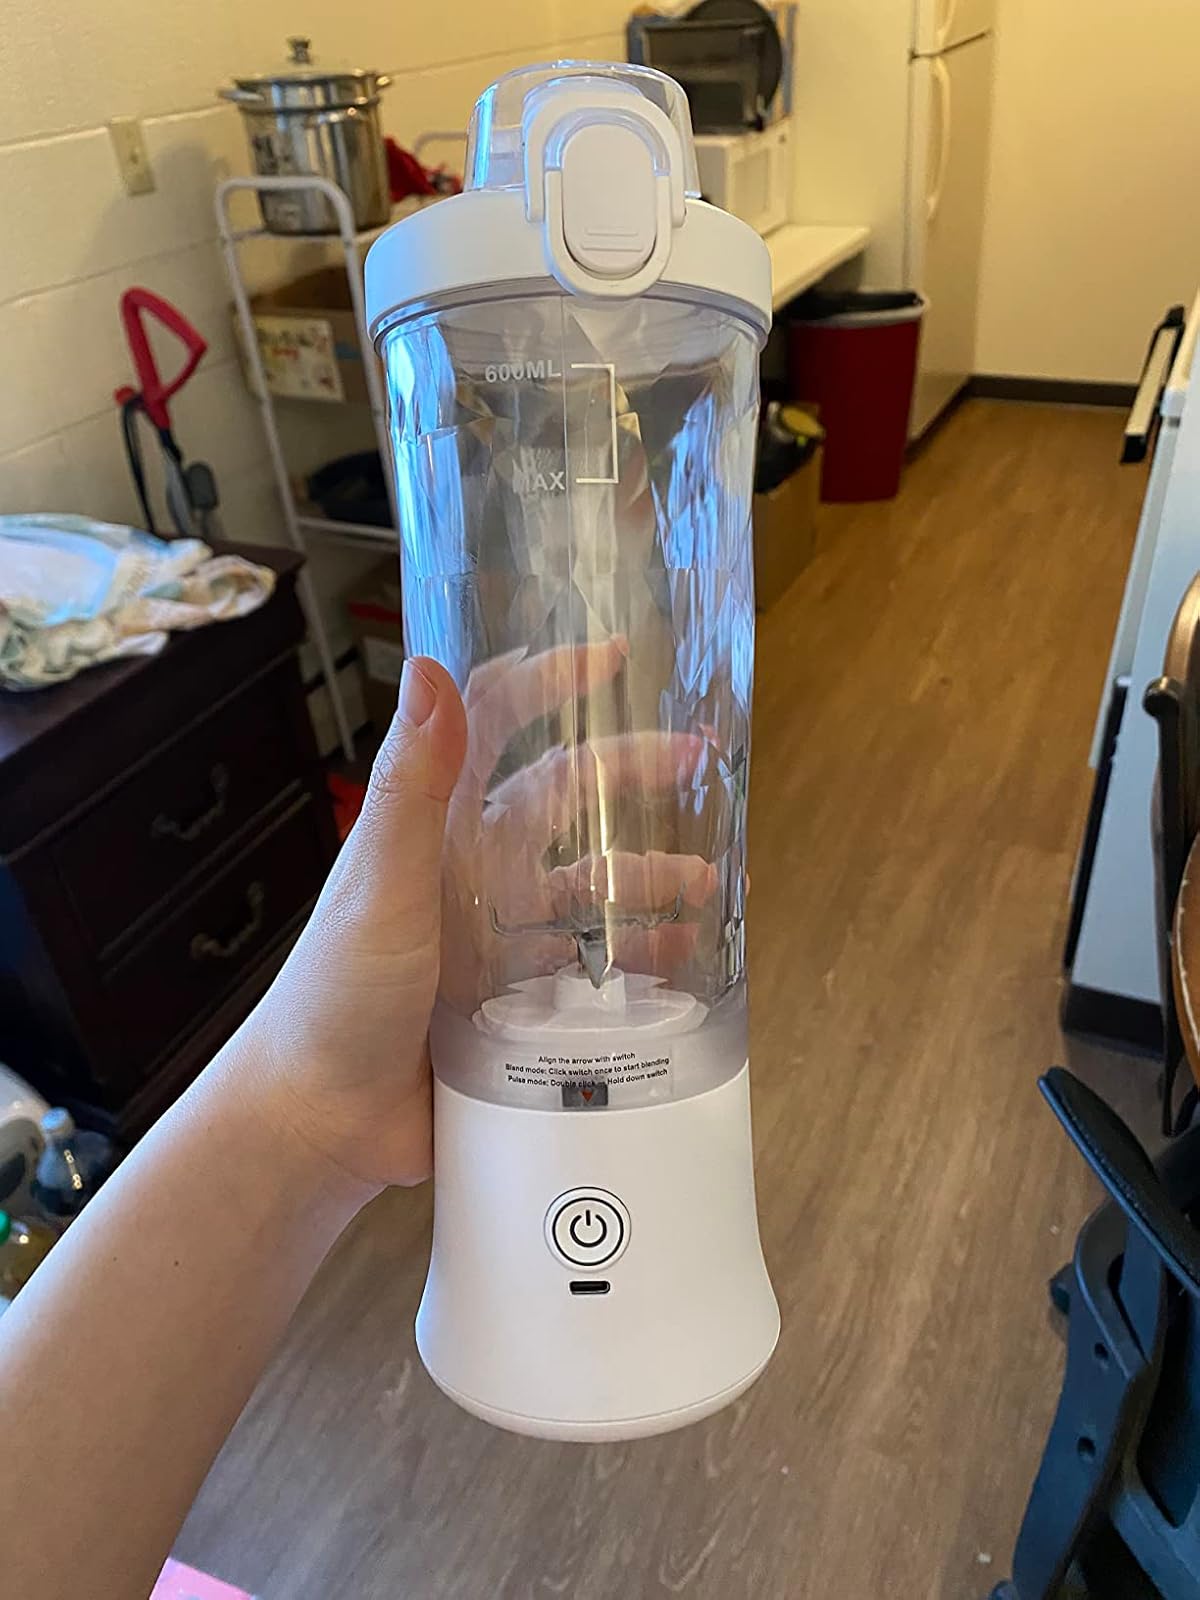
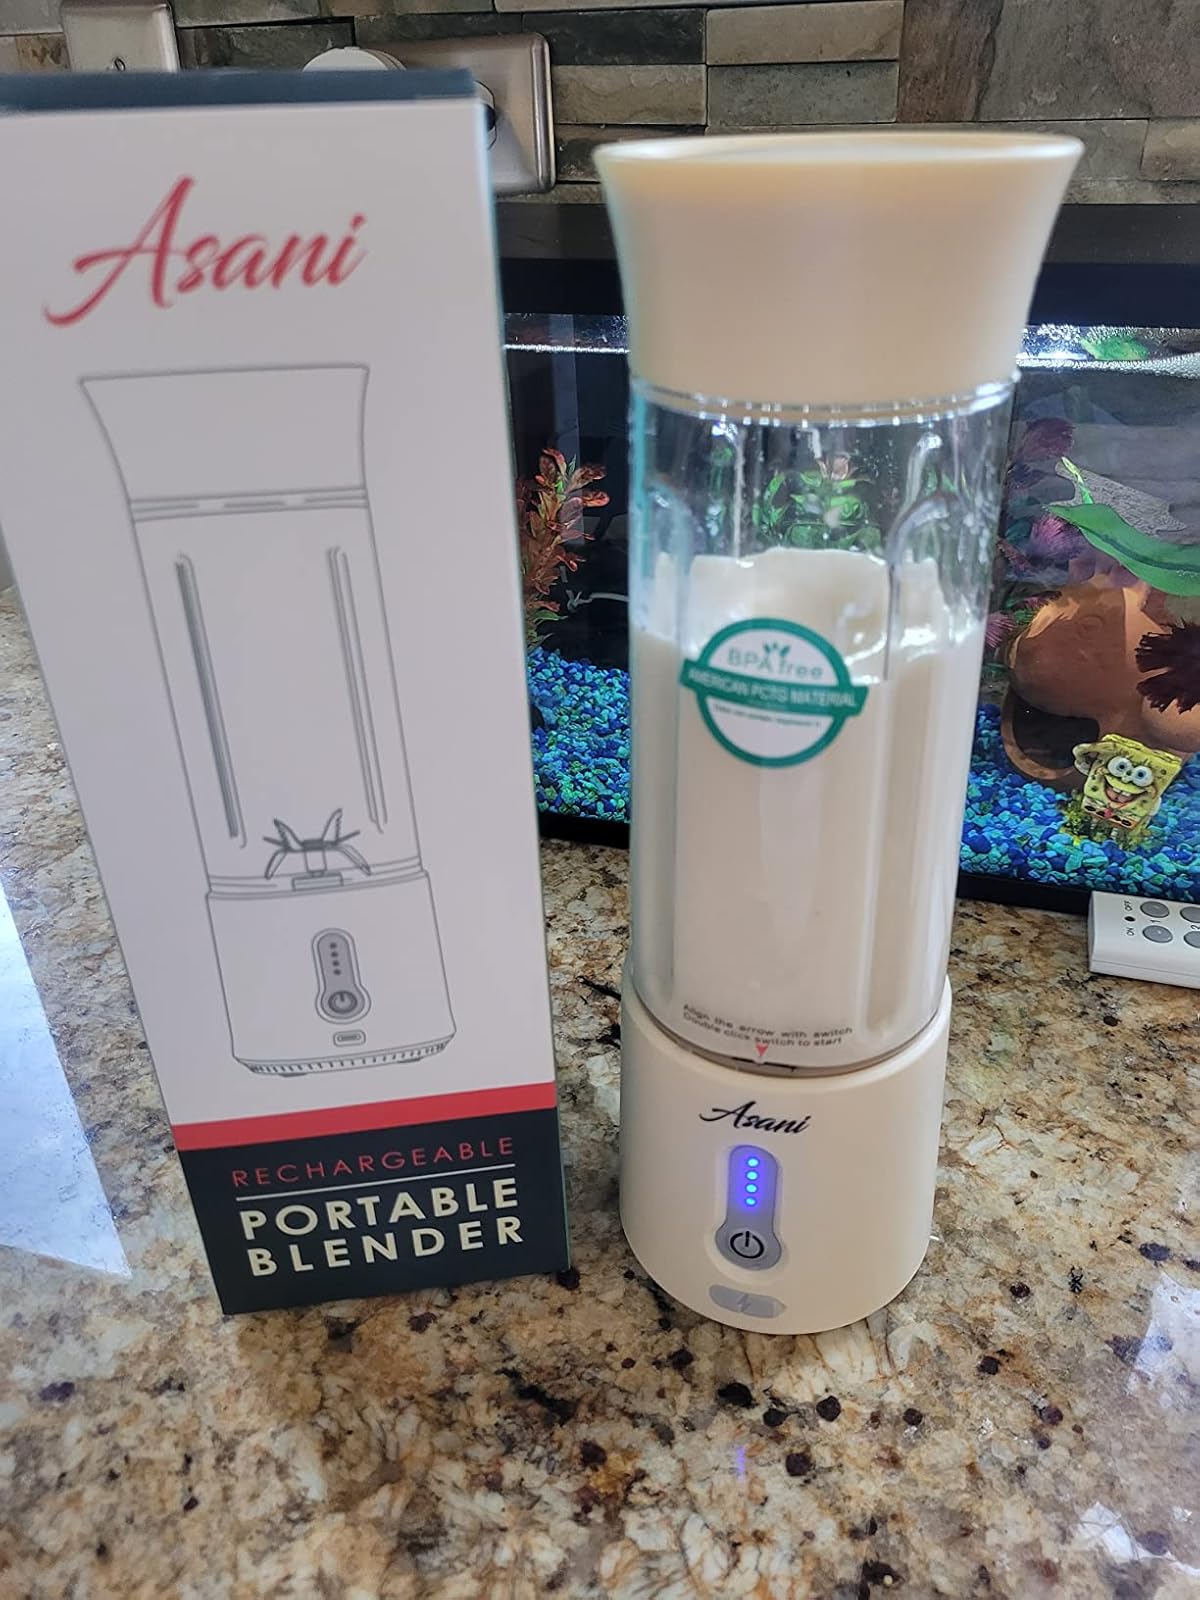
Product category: items_blender
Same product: no